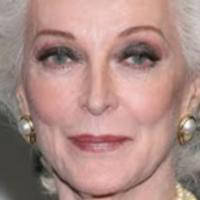
Age group: age 80 +